Gertrude Käsebier

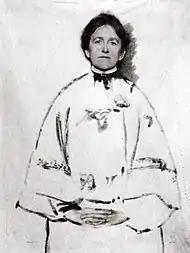
"Portrait of the Photographer,"a manipulated self-portrait by Gertrude Käsebier

On her 22nd birthday, in 1874, she married 28-year-old Eduard Käsebier, a financially comfortable and socially well-placed businessman in Brooklyn. The couple soon had three children, Frederick William (1875–1935), Gertrude Elizabeth (1878–?), and Hermine Mathilde (1880–?). In 1884, they moved to a farm in New Durham, New Jersey, for a healthier environment in which to raise their children.